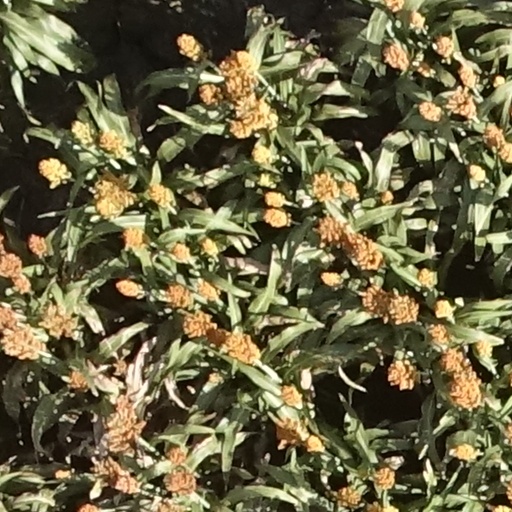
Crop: sorghum